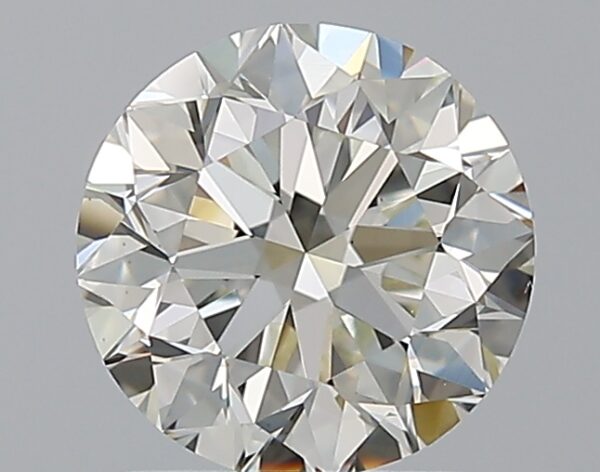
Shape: round
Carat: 1.7
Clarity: VS1
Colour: K
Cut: VG
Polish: EX
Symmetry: VG
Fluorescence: ST
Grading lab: GIA
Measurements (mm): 7.42 x 7.48 x 4.79